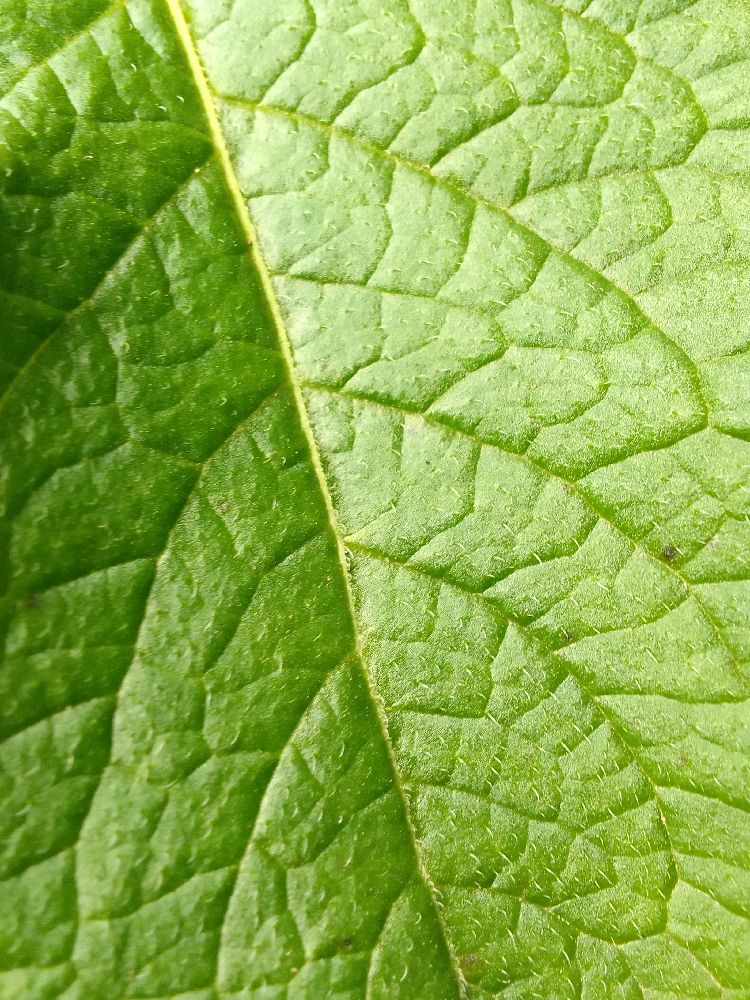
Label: Healthy